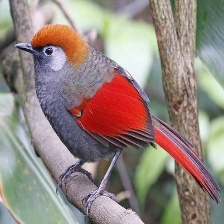
Species: RED TAILED THRUSH
Scientific name: NEOCOSSYPHUS RUFUS